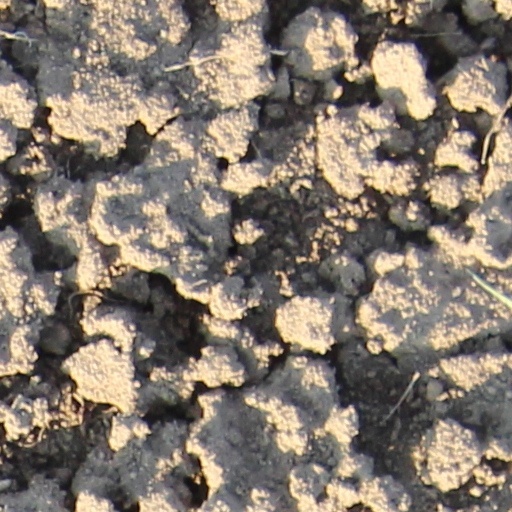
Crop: wheat